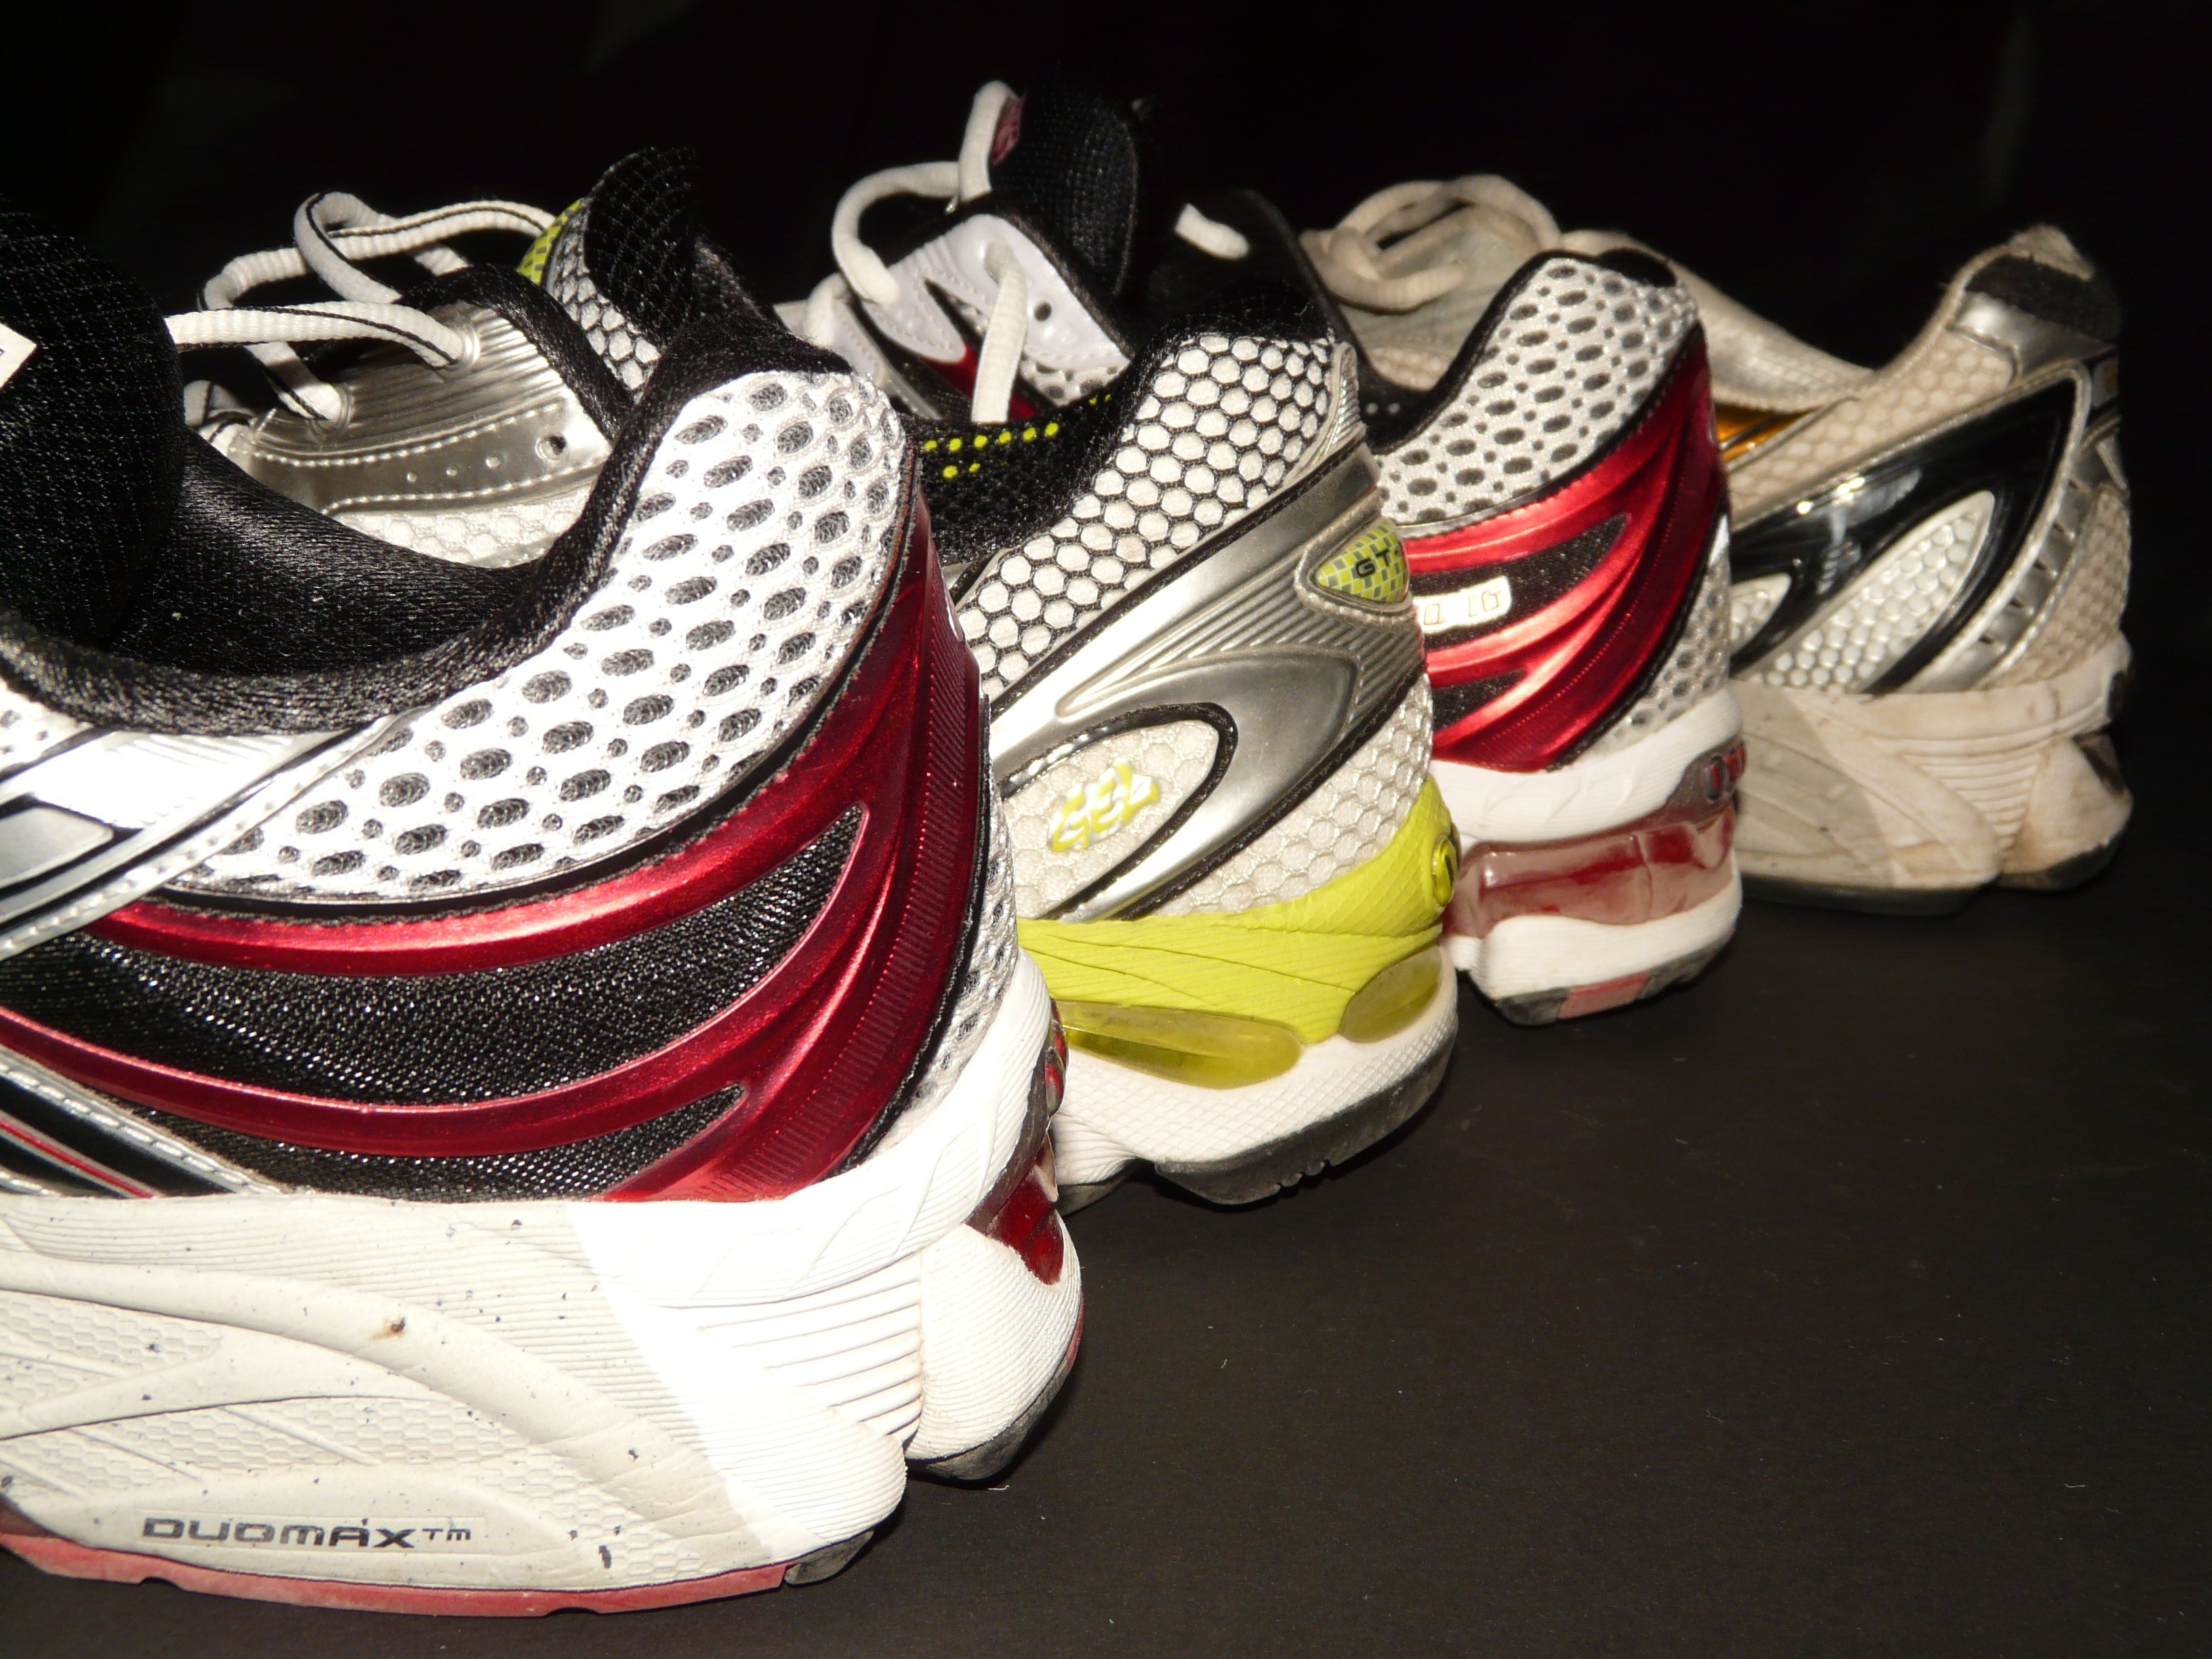
shoe, white, sport, run, red, training, black, healthy, shoes, sporty, sneakers, footwear, active, bless you, jog, athletic shoe